History of California

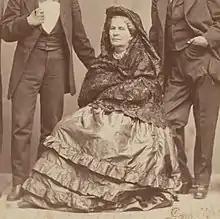
Angustias de la Guerra played a crucial role in defending women's property rights during the drafting of the Constitution of California.

Hostilities between the U.S. and Mexico were sparked in part by territorial disputes between Mexico and the Republic of Texas, and later by the American annexation of Texas in 1845. Several battles between U.S. and Mexican troops led the United States Congress to issue a declaration of war against Mexico on May 13, 1846; the Mexican–American War had begun. Word of the conflict reached Alta California about a month later.